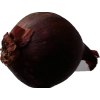
Label: red_onion